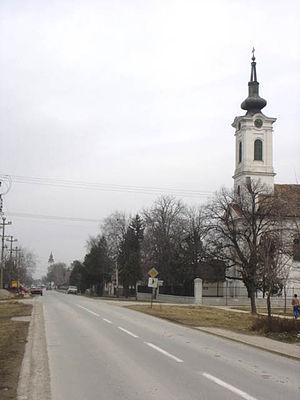
Kovilj est une localité de Serbie située dans la province autonome de Voïvodine et sur le territoire de la Ville de Novi Sad, district de Bačka méridionale. Au recensement de 2011, elle comptait 5 389 habitants.